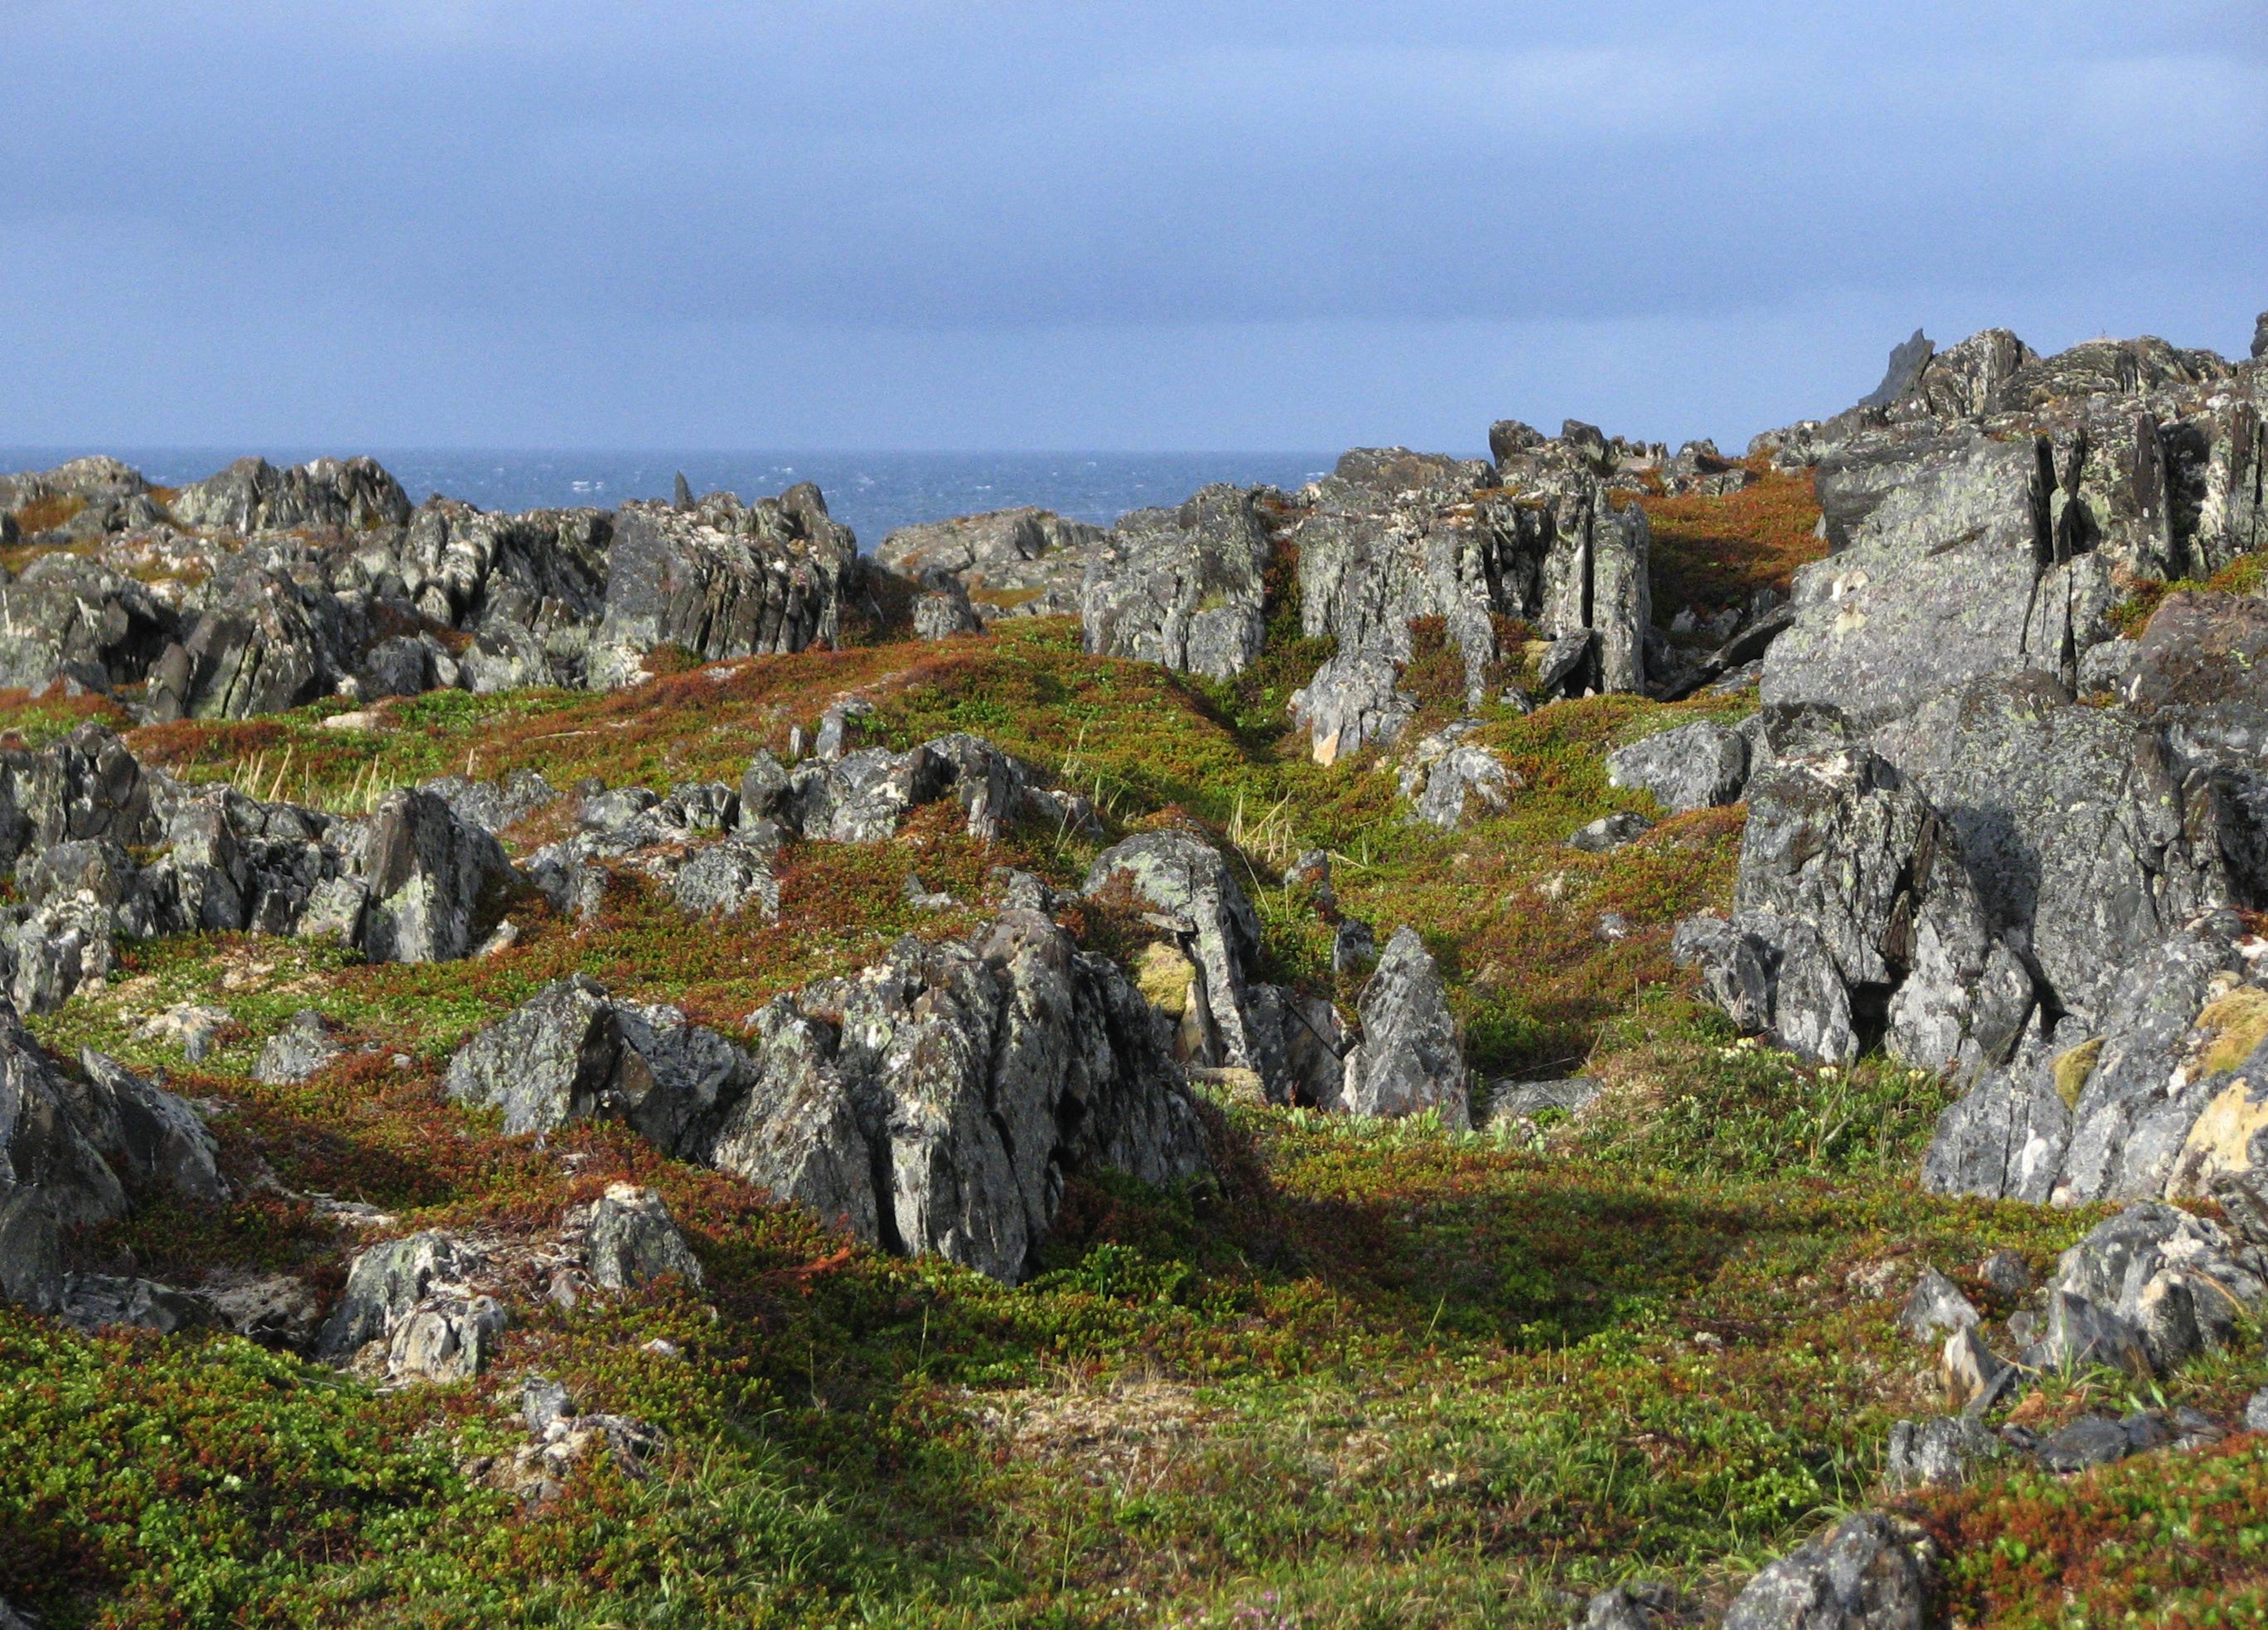
landscape, sea, coast, nature, rock, ocean, wilderness, mountain, sky, countryside, hill, mountain range, stone, coastline, formation, cliff, scenic, scenery, rocky, terrain, material, ridge, rocks, geology, ruins, norway, ancient history, mountainous landforms